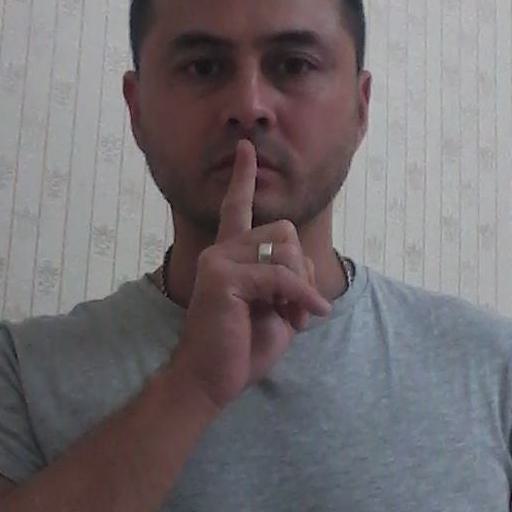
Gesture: mute